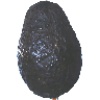
Label: Avocado ripe 1